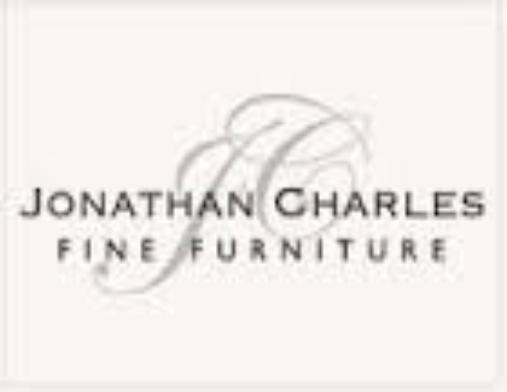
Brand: Jonathan Charles
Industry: Necessities